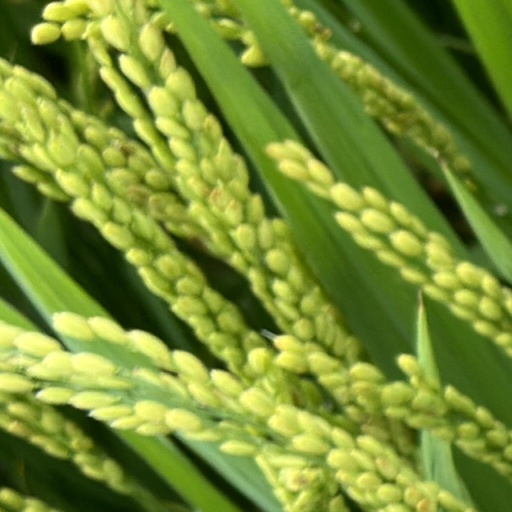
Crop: rice